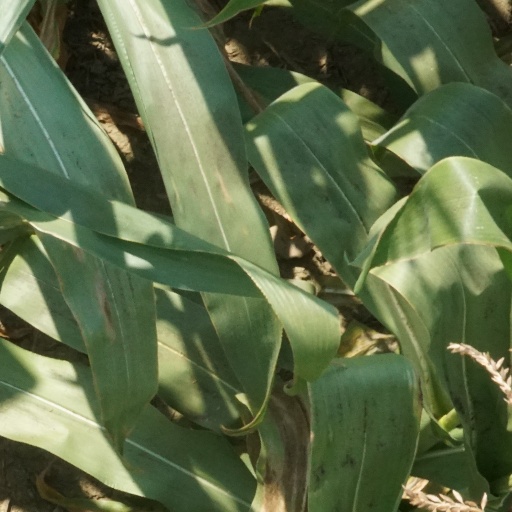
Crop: maize; corn